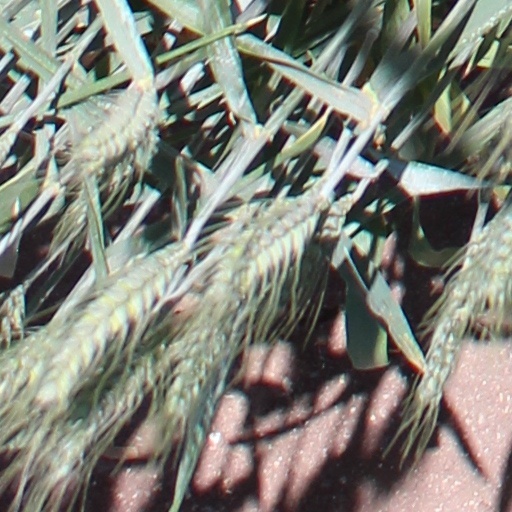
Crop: wheat